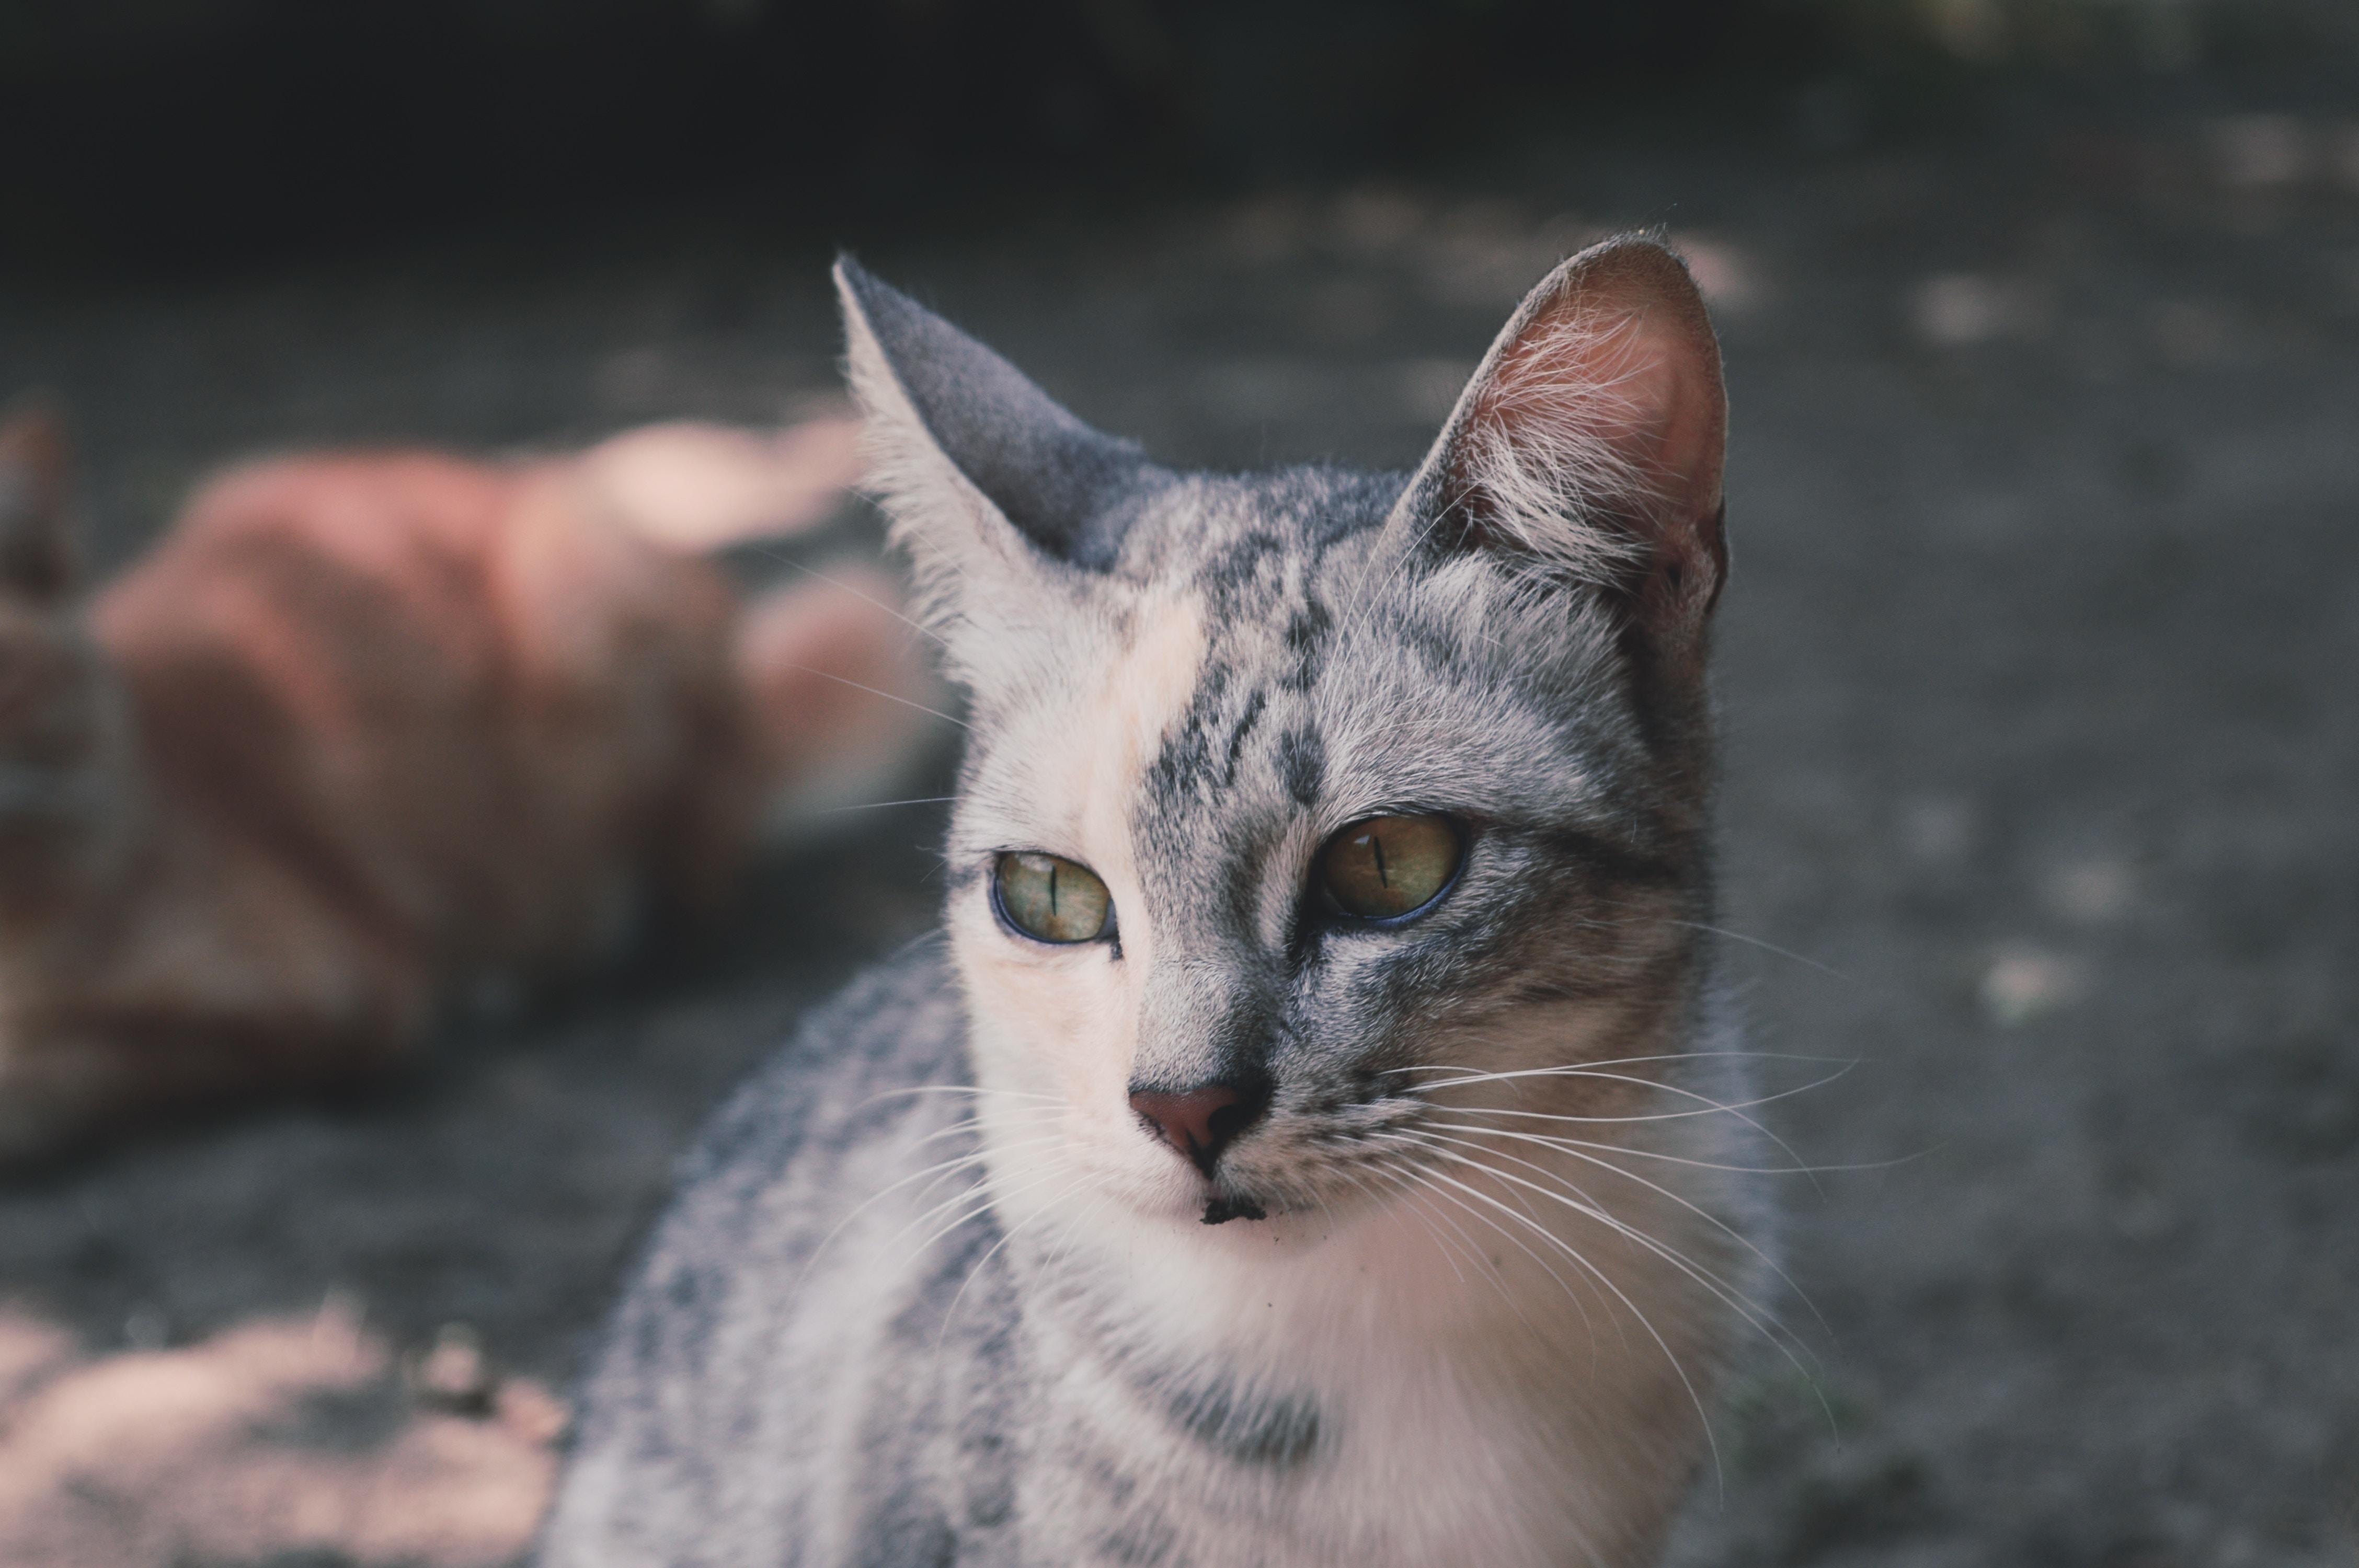
cat